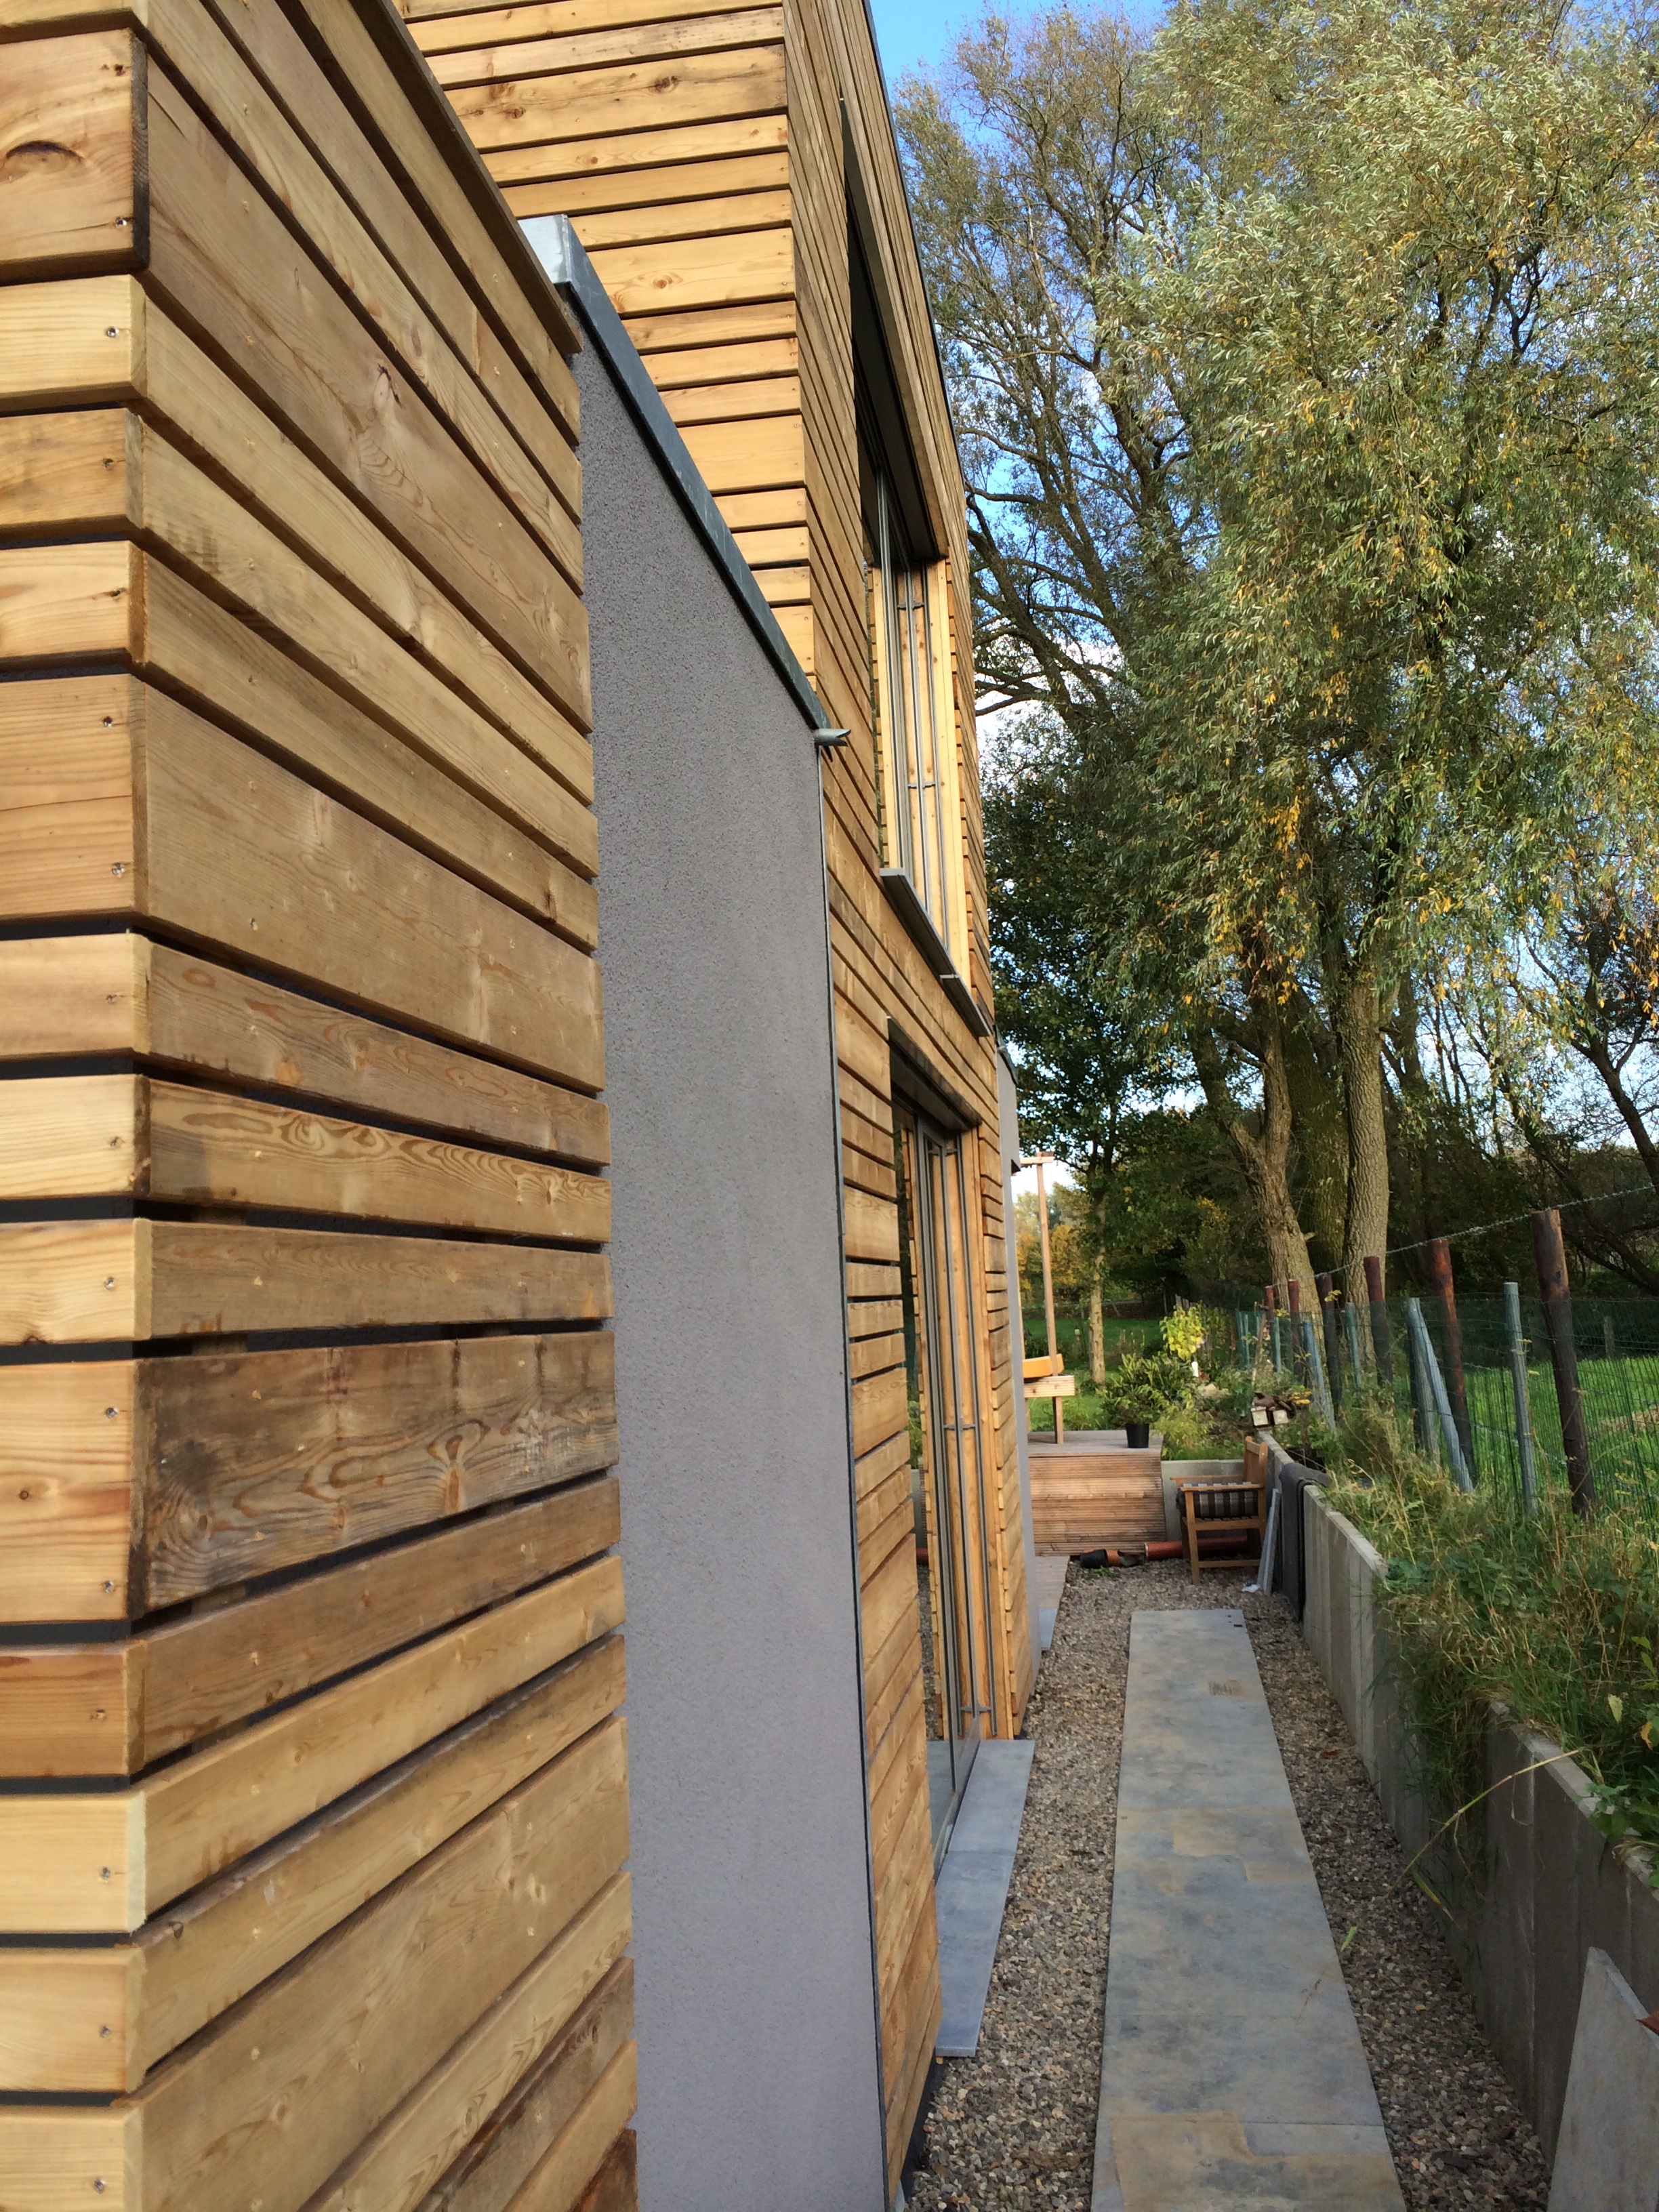
architecture, wood, house, home, wall, walkway, facade, property, detail, siding, residential area, outdoor structure, werrens hansen